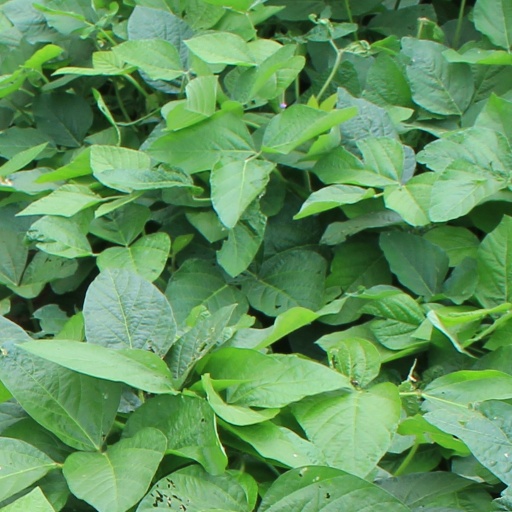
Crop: soybean